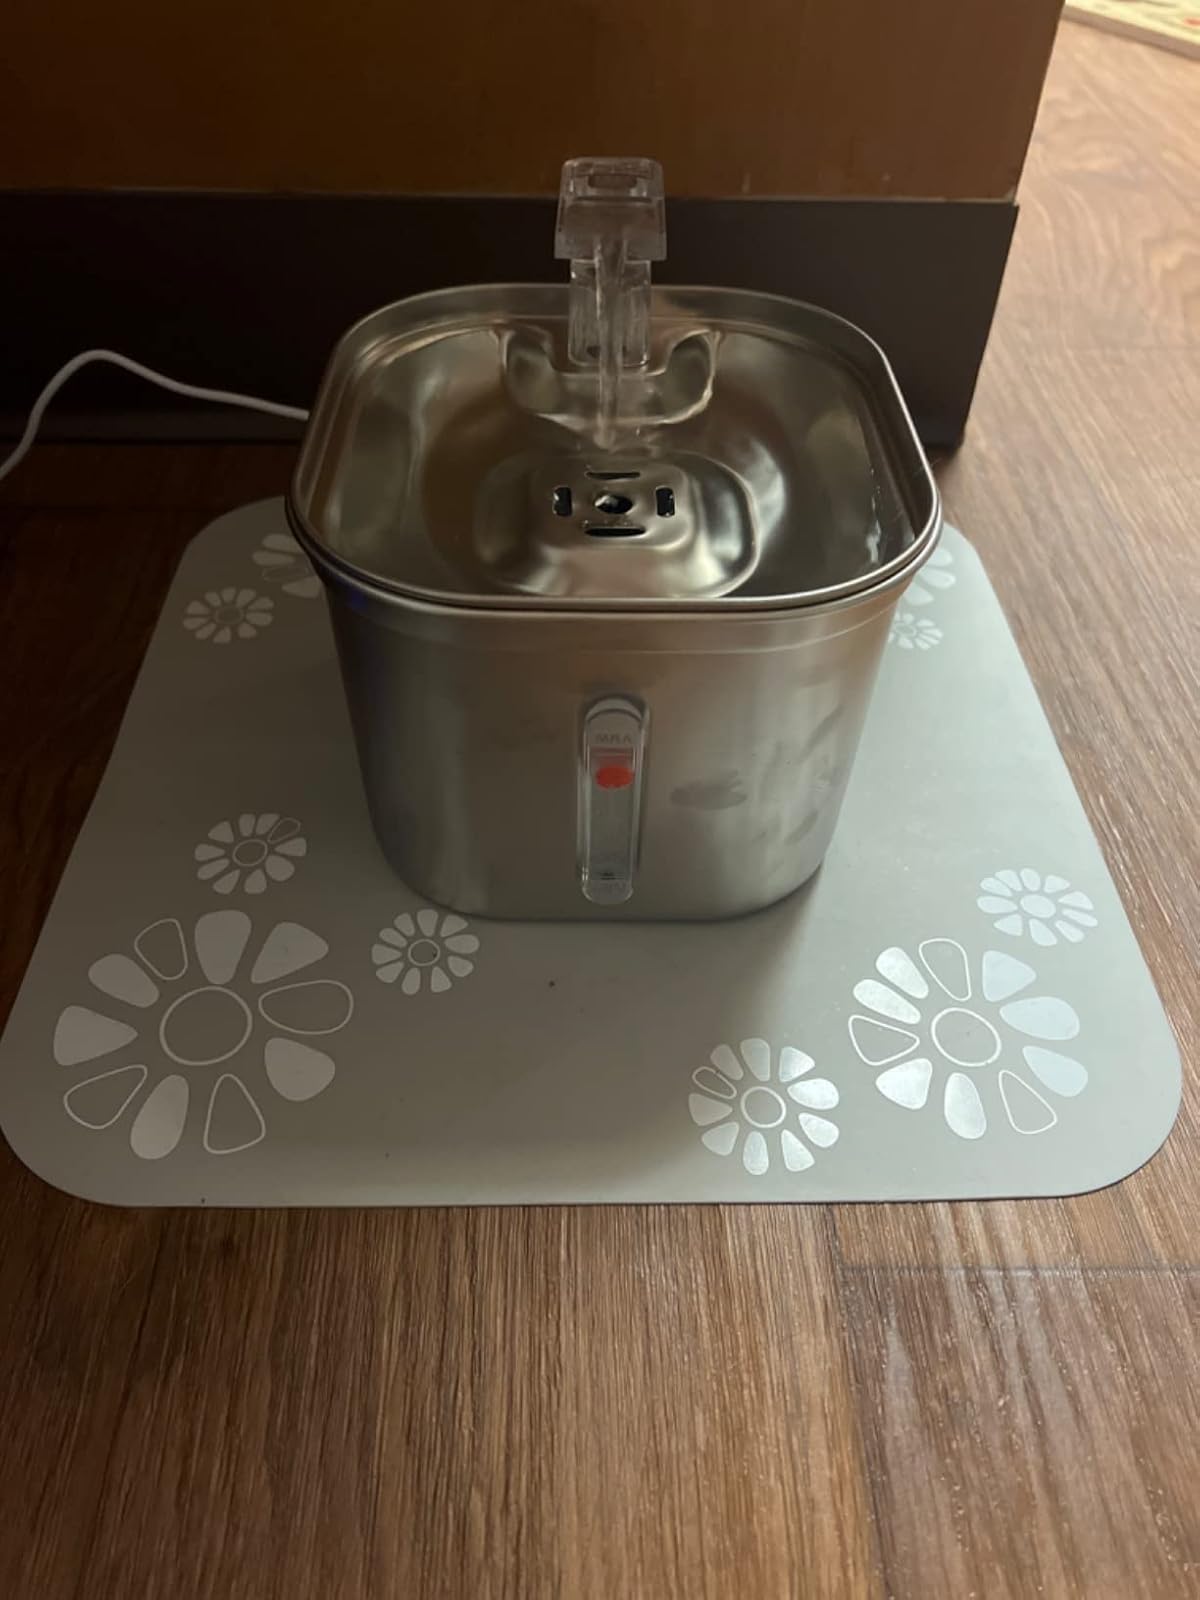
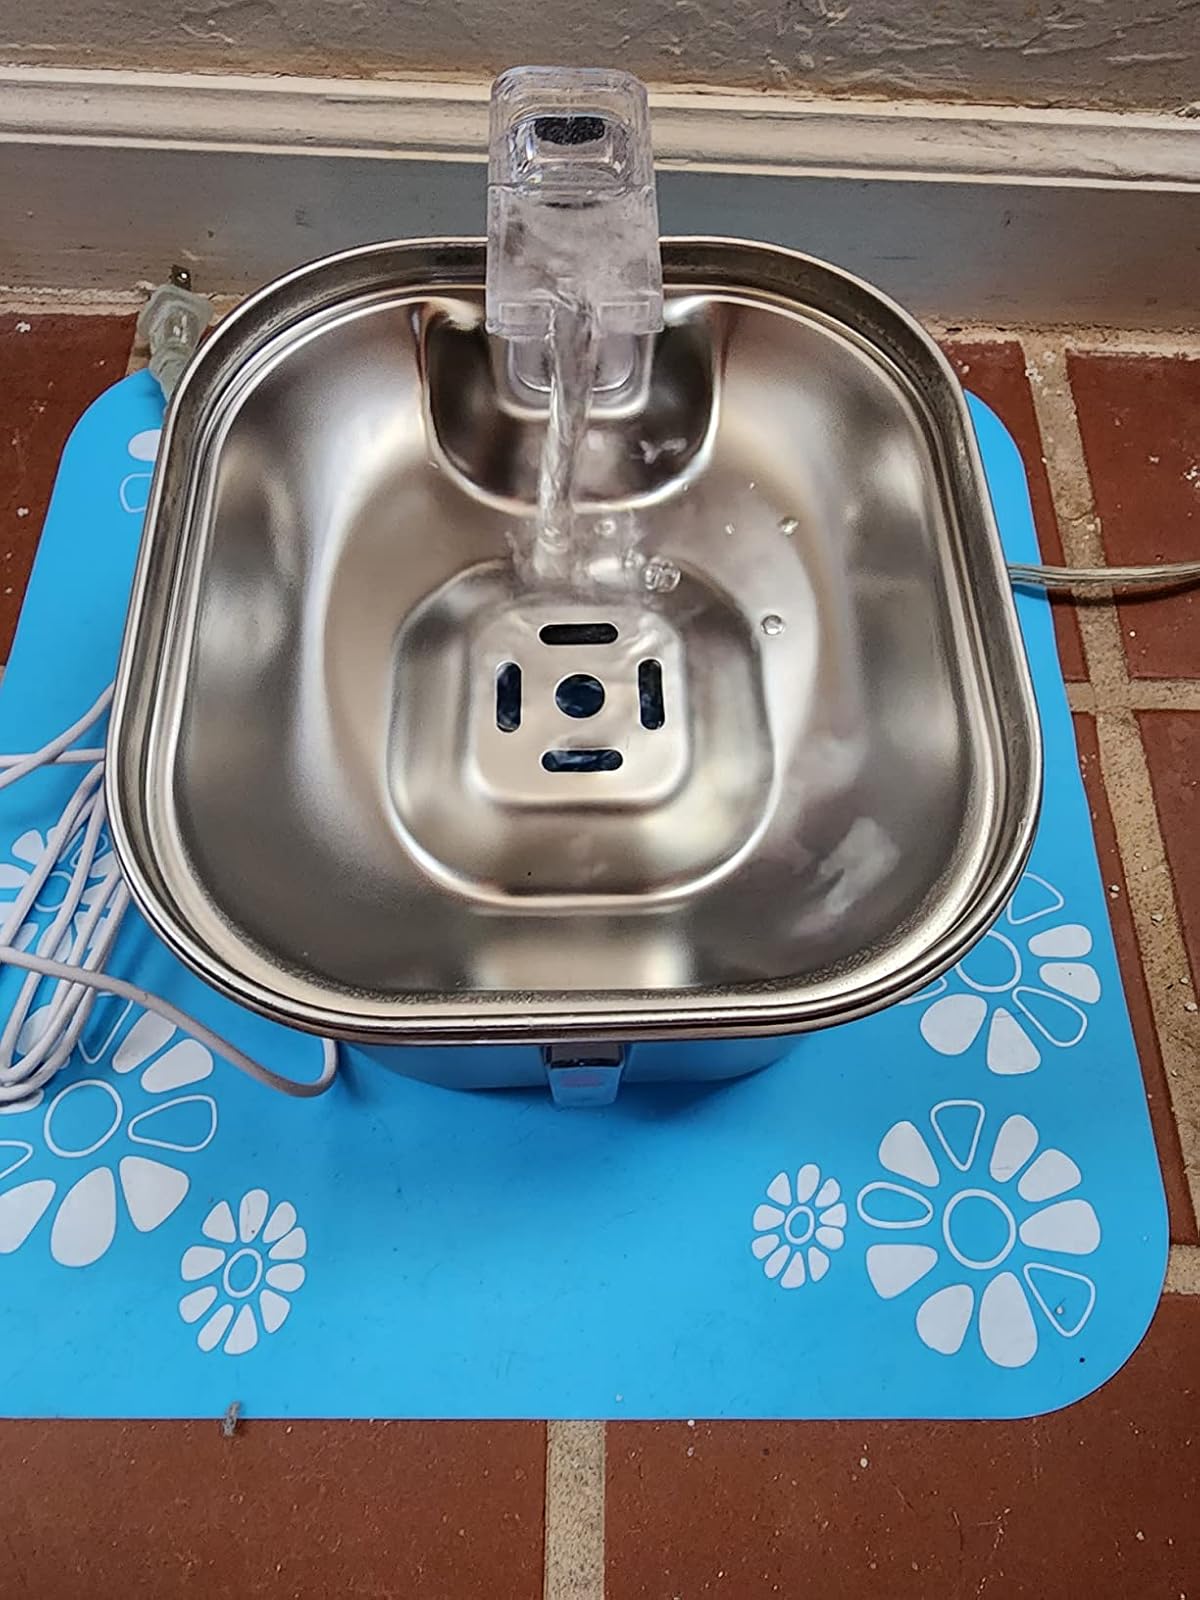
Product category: items_bowl
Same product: yes